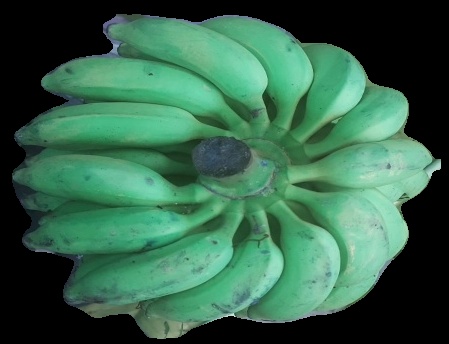
Variety: elakki-bale
Grade: grade2